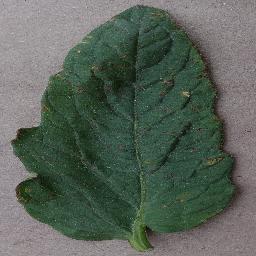
Label: Tomato___Bacterial_spot